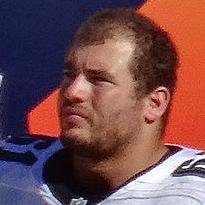
Age: 25